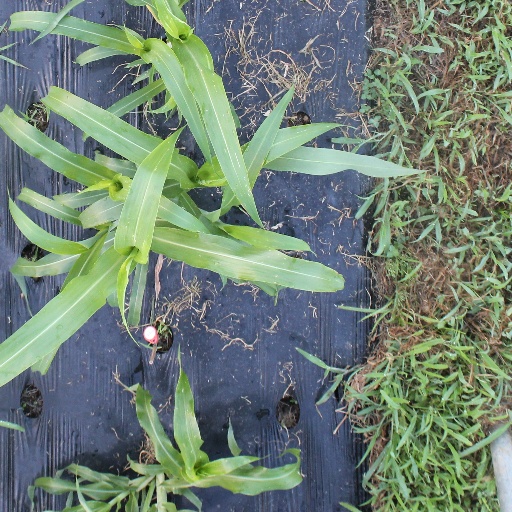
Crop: sorghum